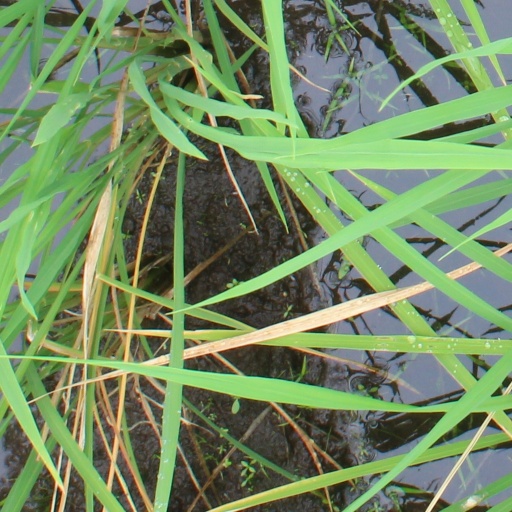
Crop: rice